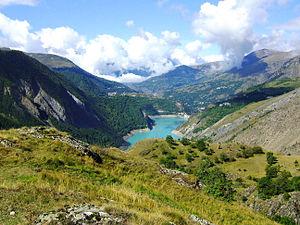
La Romanche est un torrent et une rivière du sud-est de la France, dans les deux départements des Hautes-Alpes et de l'Isère, dans les deux régions Auvergne-Rhône-Alpes et Provence-Alpes-Côte d'Azur. Elle prend sa source au glacier de la Plate des Agneaux, dans la partie nord du massif des Écrins, et conflue dans le Drac à Champ-sur-Drac, au sud de Grenoble. Elle est donc un affluent secondaire de l'Isère et un affluent tertiaire du Rhône.
L'Oisans est une région des Alpes françaises située dans les départements de l'Isère et des Hautes-Alpes, correspondant à l'essentiel du bassin versant de la rivière Romanche et de ses affluents. Elle compte ainsi six vallées principales dont Le Bourg-d'Oisans est approximativement le centre. Cette ville, la seule d'une région en grande majorité rurale, se situe dans une plaine occupée jusqu'au tournant entre le XVIIᵉ et le XVIIIᵉ siècle par un lac glaciaire et qui sépare la Haute de la Basse Romanche. Cette dernière, et principalement la commune de Livet-et-Gavet, est devenue un pôle industriel au XXᵉ siècle avec le développement de la houille blanche qui a permis l'essor de nombreuses industries jusque dans les années 1970.
Le Freney-d'Oisans est une commune française située dans le département de l'Isère en région Auvergne-Rhône-Alpes.